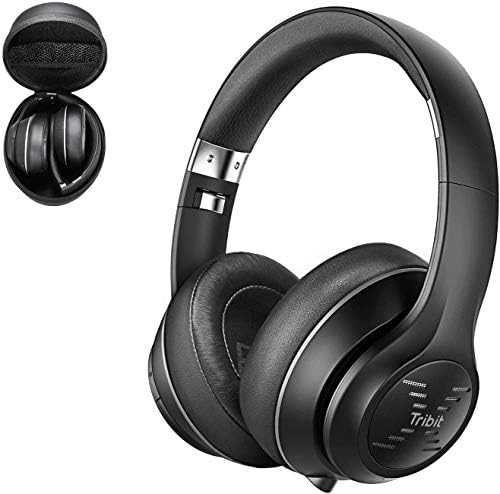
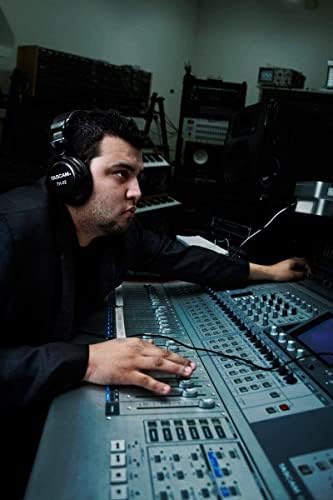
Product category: headphones
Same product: no